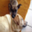
Label: dog